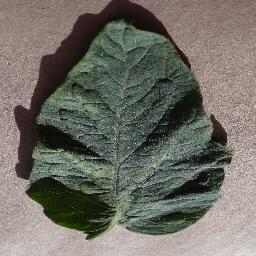
Label: Tomato___Spider_mites Two-spotted_spider_mite